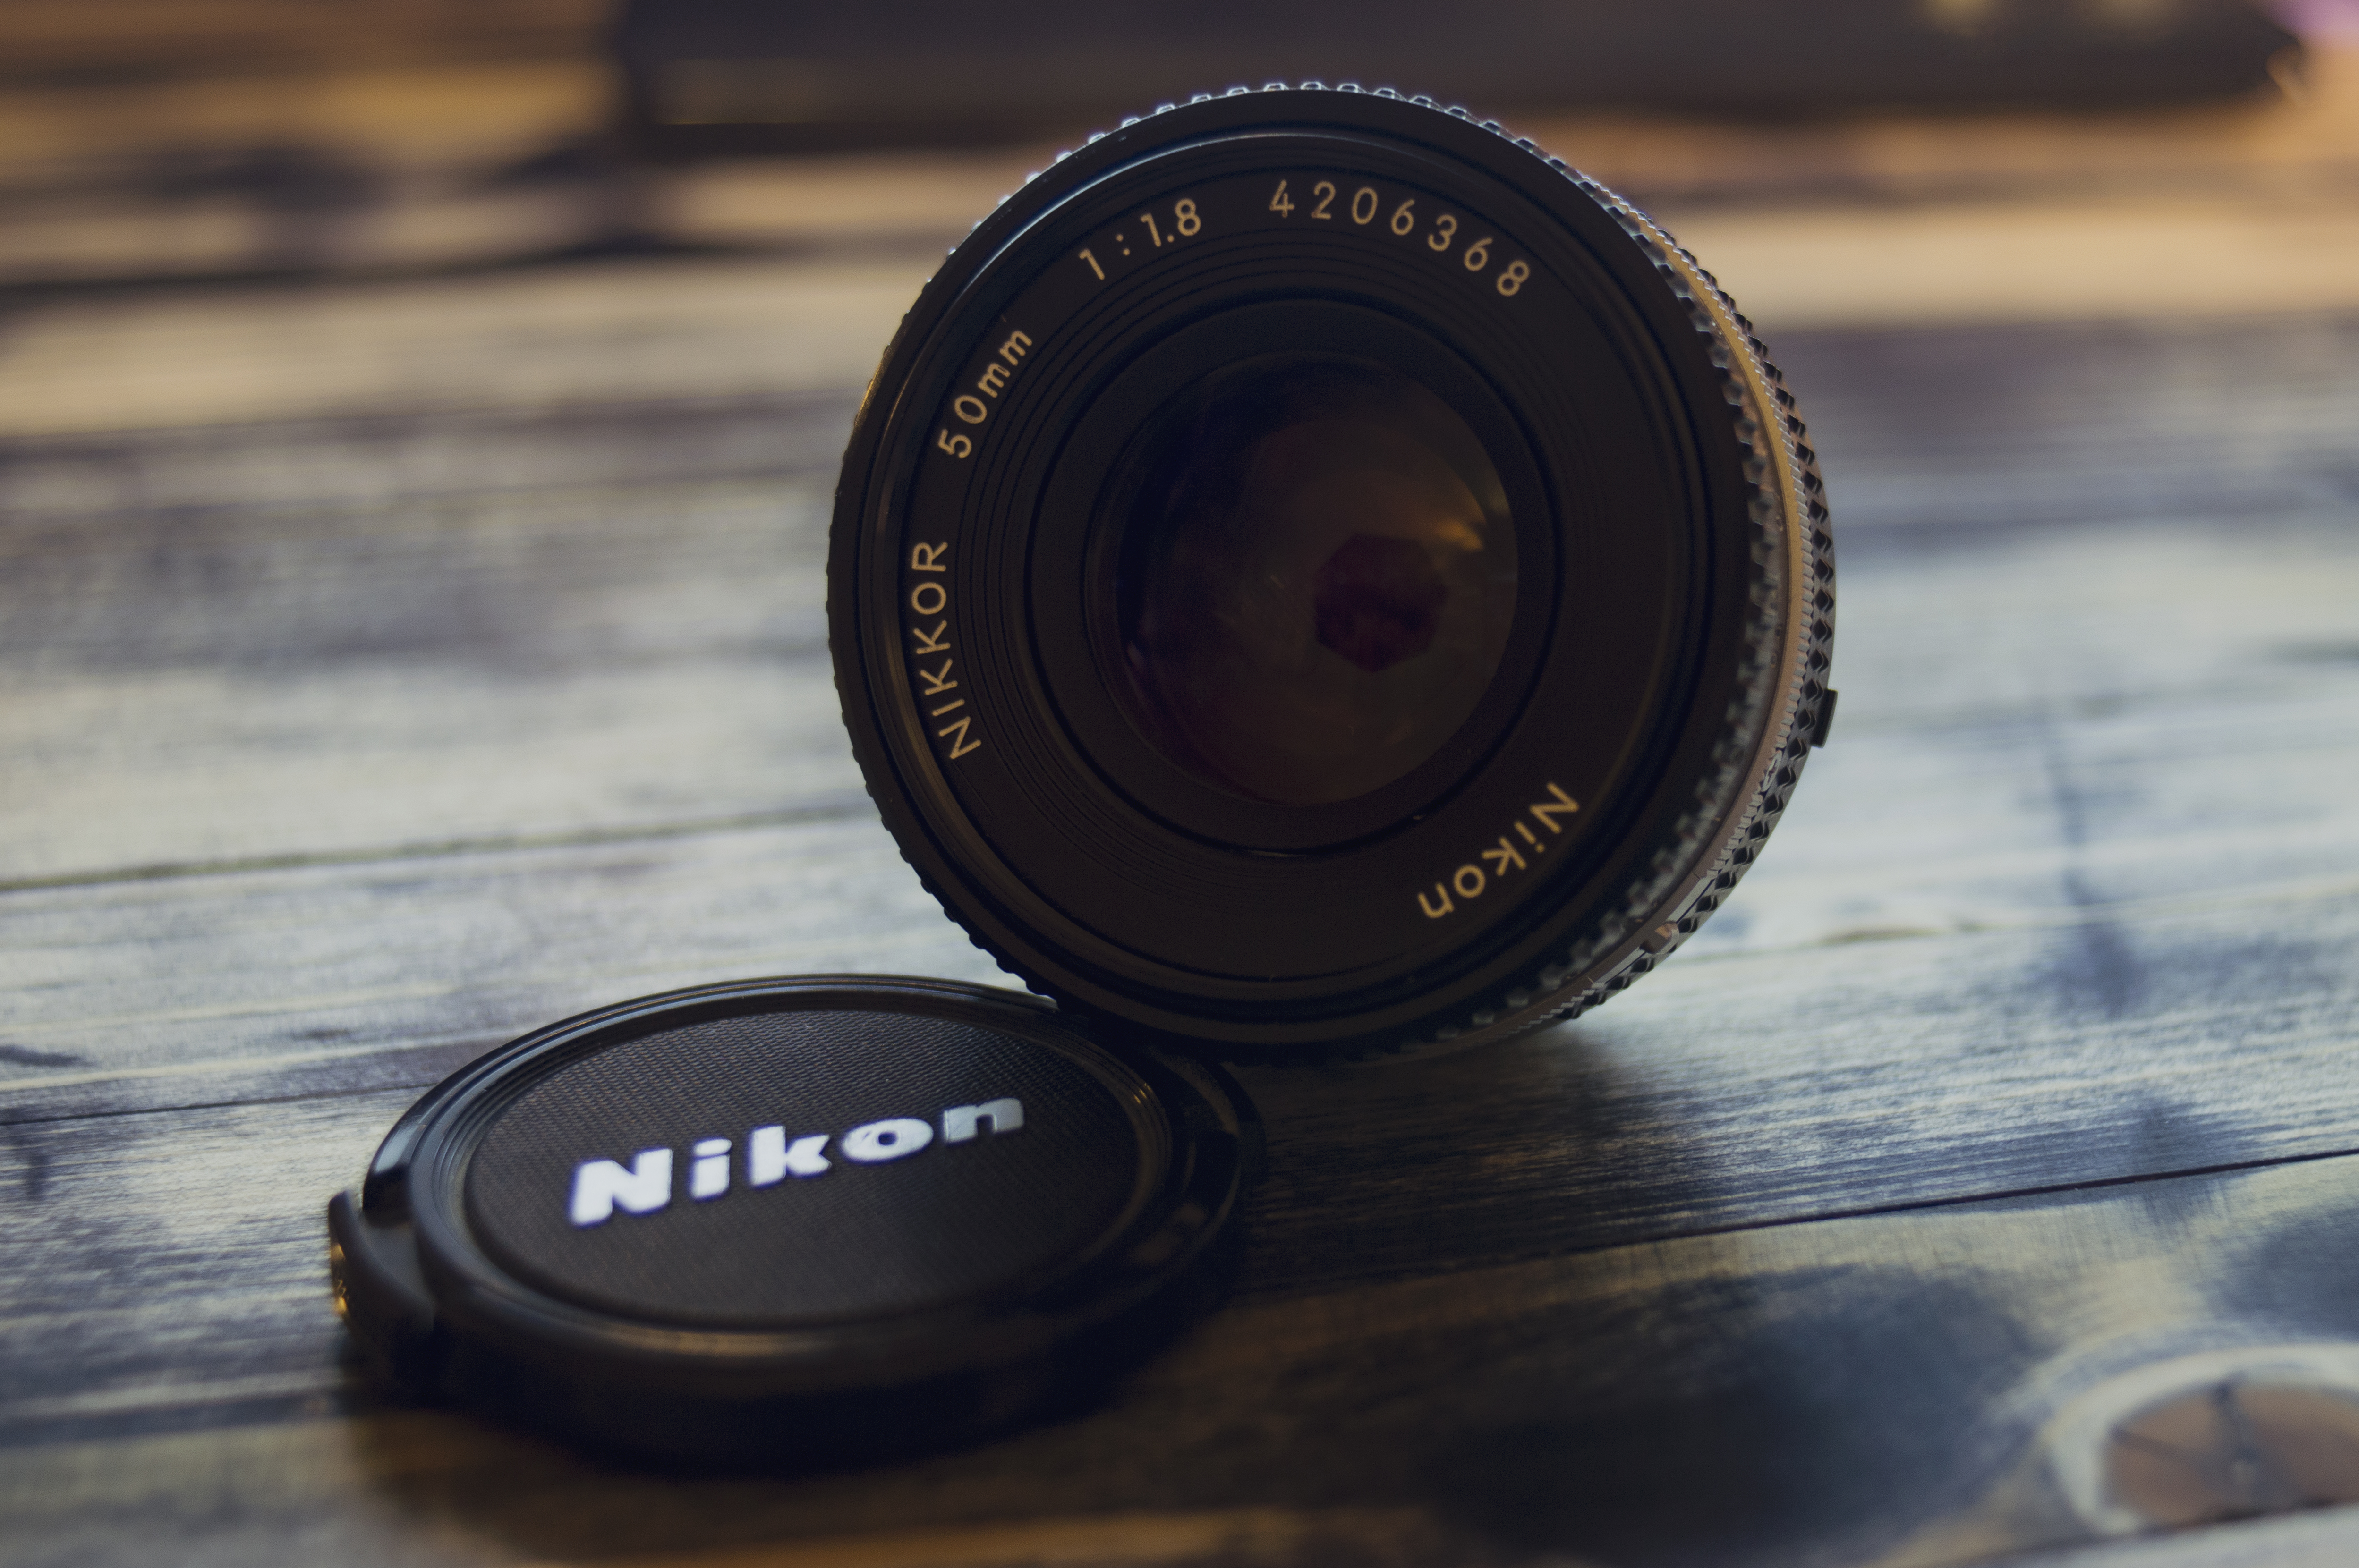
camera, photography, wheel, lens, nikon, black, close up, reflex camera, digital camera, 50mm, publicdomain, focus, stilllife, eye, photograph, organ, nikkor, camera lens, lenscap, cameraequipment, fisheye lens, cameralens, digital slr, single lens reflex camera, cameras optics, mirrorless interchangeable lens camera, teleconverter